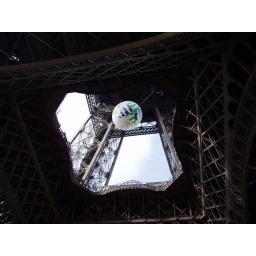
Rugby ball in the tower